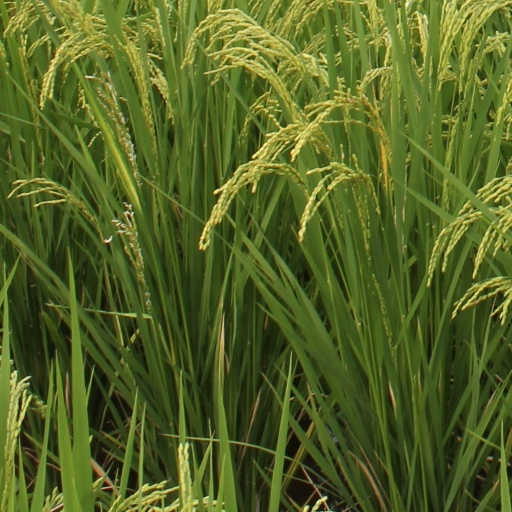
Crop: rice